Caucasian neopaganism

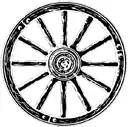
A Xabze wheel, representing the articulation of the universe from the center, Tha

Caucasian Neopaganism is a category including movements of modern revival of the autochthonous religions of the indigenous peoples of the North Caucasus. It has been observed by scholar Victor Schnirelmann especially among the Abkhaz and the Circassians.